Northumberland Rugby Football Union

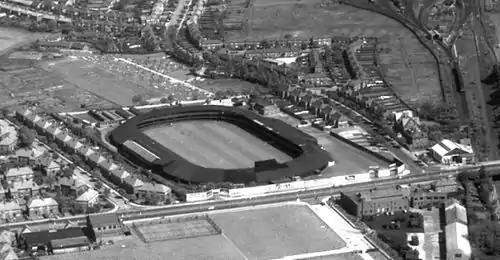
Northumberland County Ground in 1965

After moving from Scotland where he played for Royal HSFP and Edinburgh, James Robertson then played for Northumberland, a local club - but not the County team. Robertson was the first known black rugby union player.